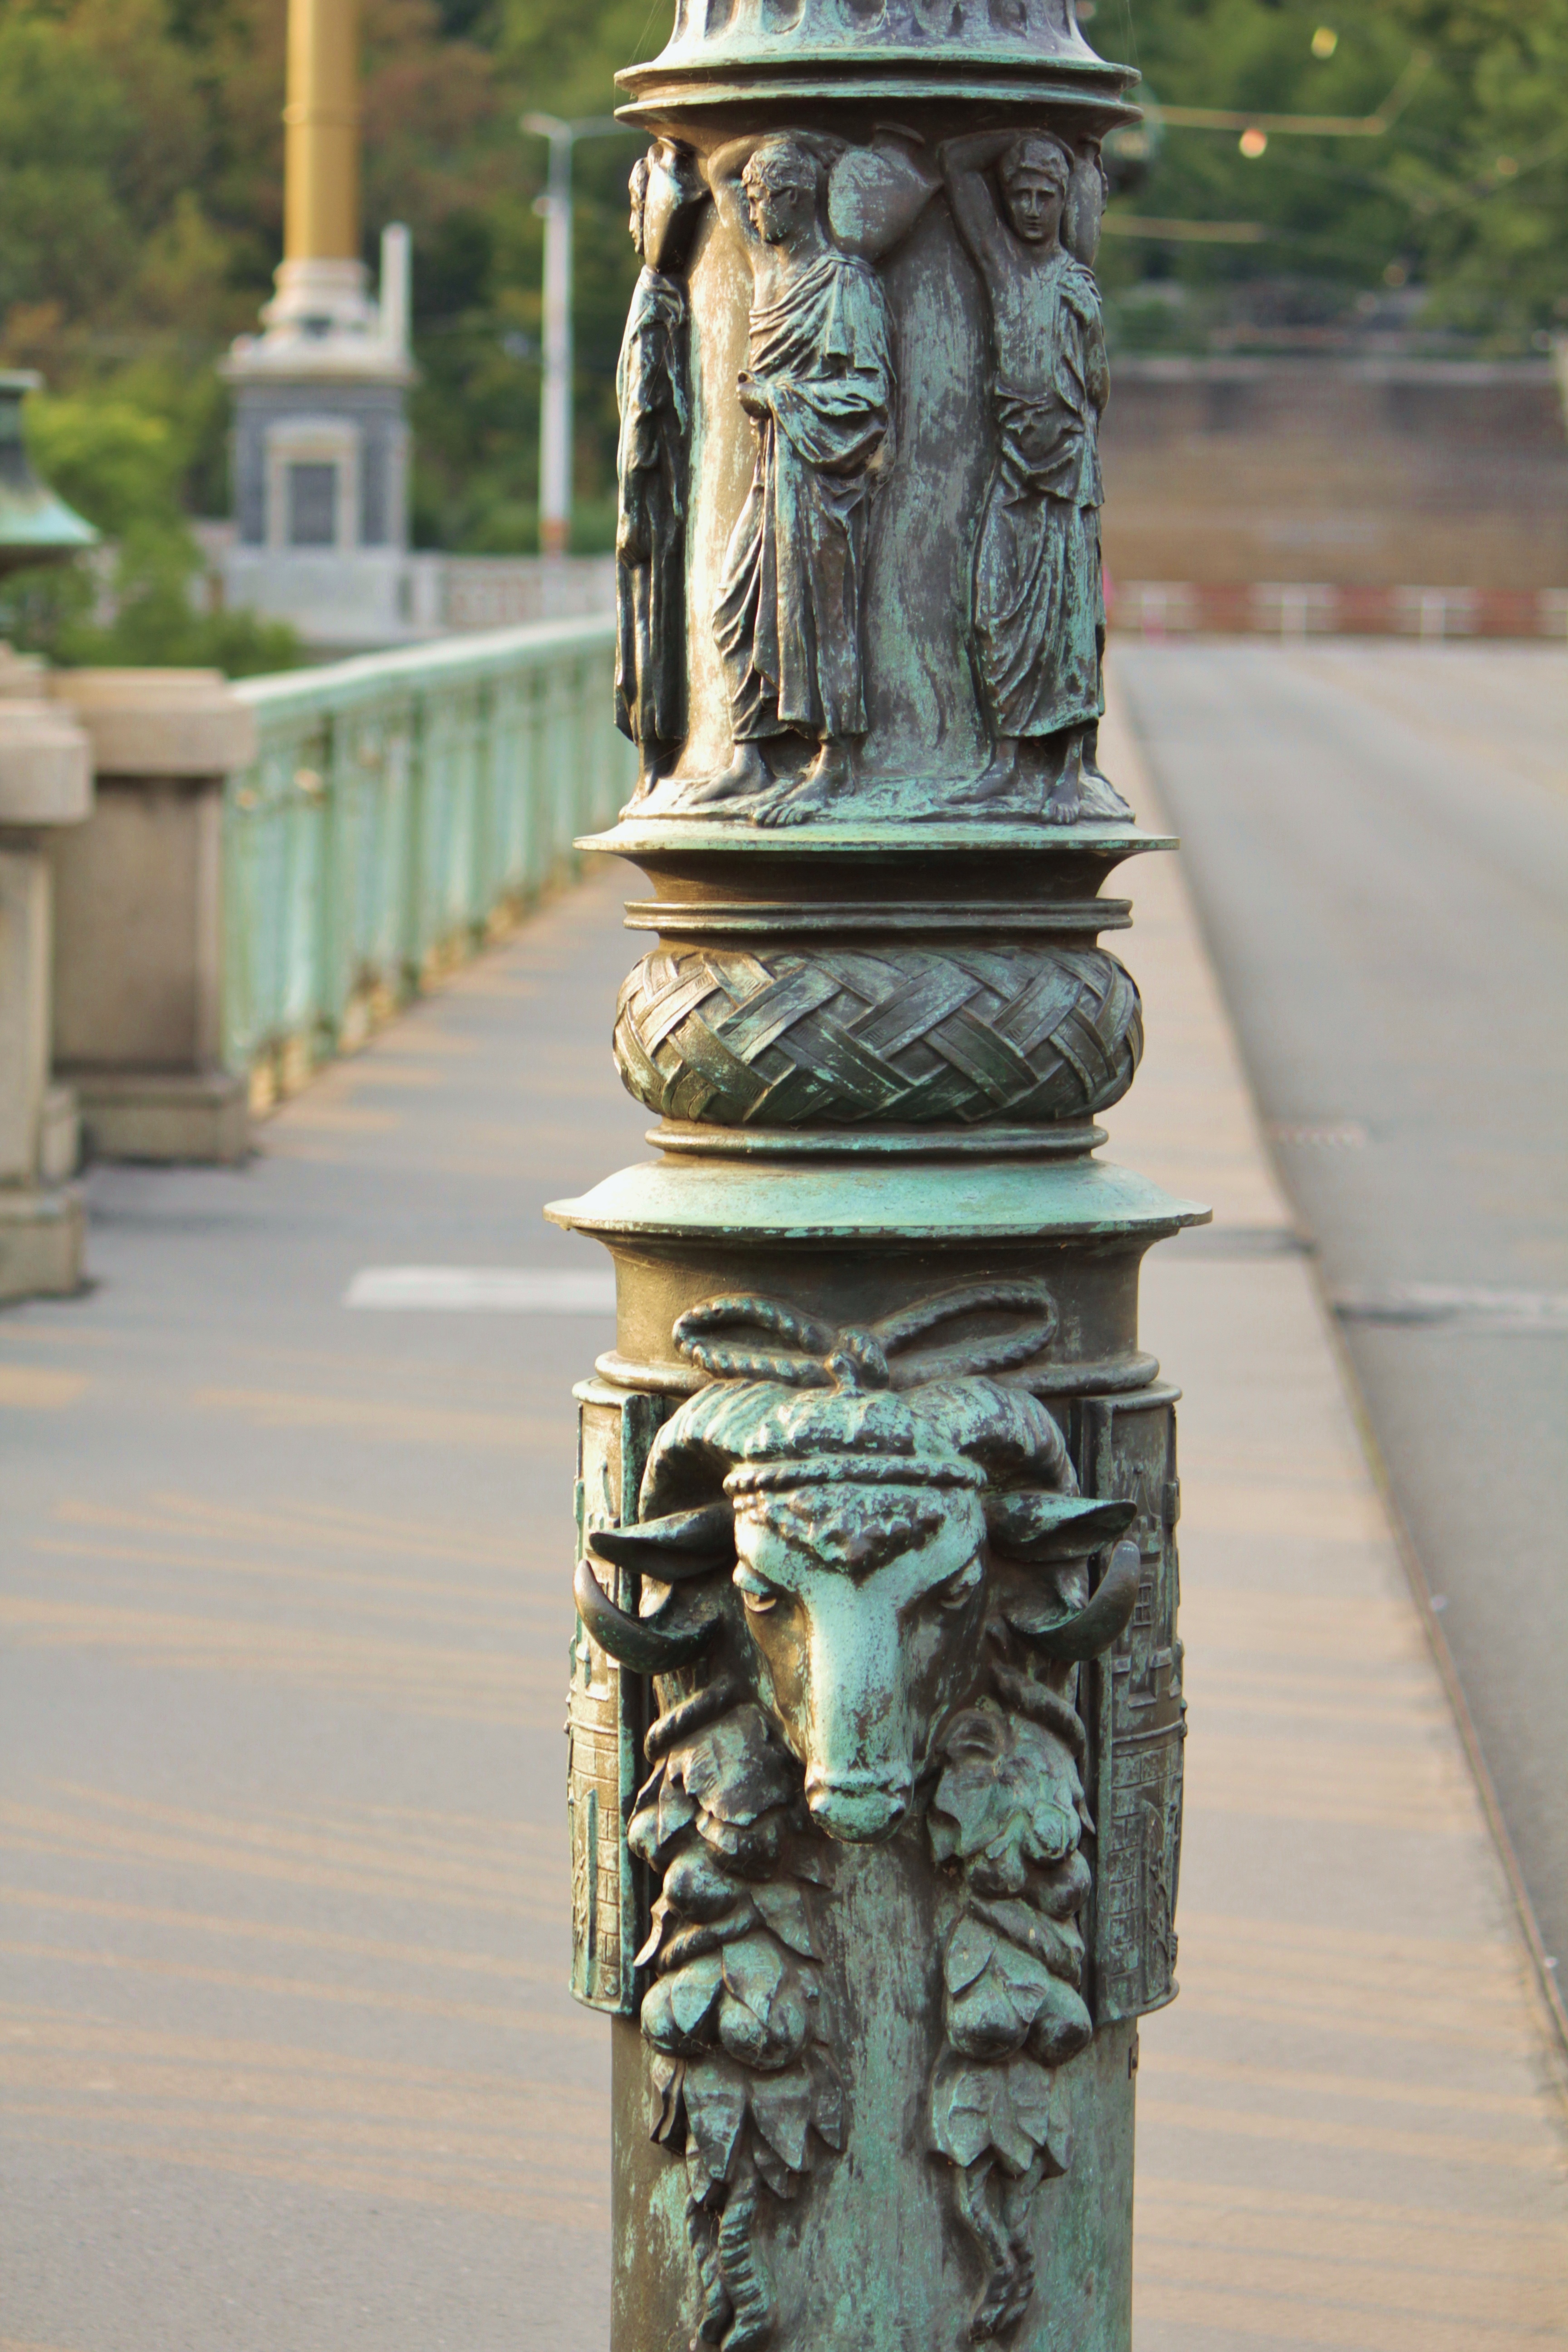
structure, wood, monument, statue, spring, lantern, column, sculpture, art, temple, carving, eye catcher, ancient history, outdoor structure